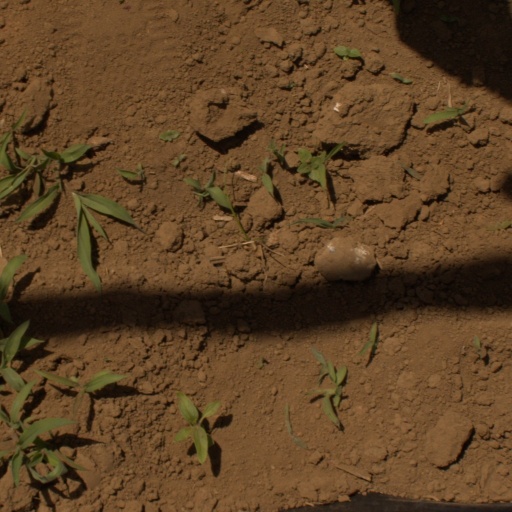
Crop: Jerusalem artichoke